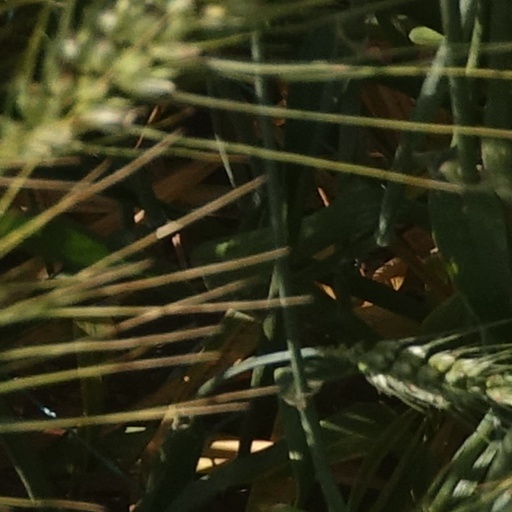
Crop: wheat